Kowloon Shangri-La

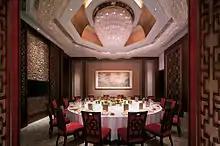
Michelin two-starred Shang Palace's grand private dining room

Shang Palace, led by Chef Cheung Long Yin is a one-Michelin-starred Cantonese restaurant, received in the Michelin Guide's 2020 Hong Kong and Macau edition. Designed by LRF Designers Ltd., it holds 160. The restaurant was entirely refurbished and reopened in September 2012.